Genova & Dimitrov

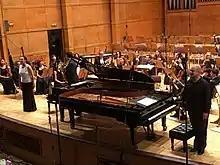
Genova & Dimitrov in Bulgaria Hall, 09.10.2017

Genova & Dimitrov (Bulgarian: Генова и Димитров) is a Bulgarian piano duo. The duo consists of Aglika Genova (Bulgarian: Аглика Генова) (born 29 June 1971) and Liuben Dimitrov (Bulgarian: Любен Димитров) (born 12 October 1969). They appear at two pianos and at one piano four-handed with recital programmes, as well as with orchestras.